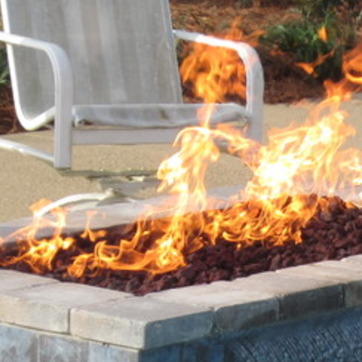
Material: other